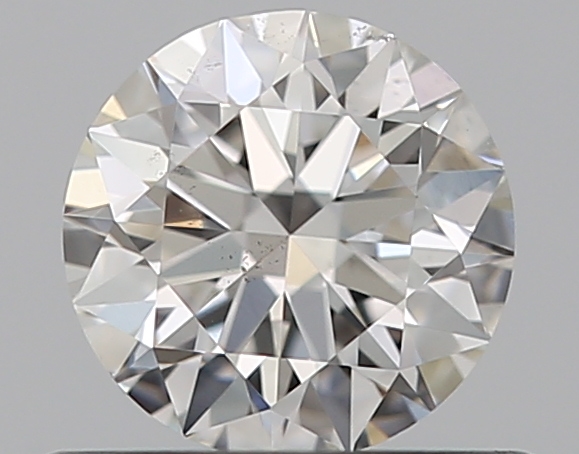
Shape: round
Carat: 0.5
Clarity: VS2
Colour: F
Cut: EX
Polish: EX
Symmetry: EX
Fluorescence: N
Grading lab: GIA
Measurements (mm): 5.06 x 5.1 x 3.12